Nabil Ammar

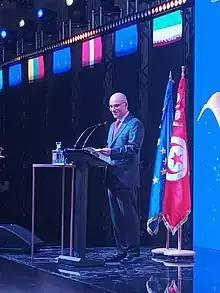
Nabil Ammar in 2023

Nabil Ammar (born 7 September 1965) is a Tunisian diplomat and politician. He served as Minister of Foreign Affairs from 7 February 2023 until 2025. He formerly served as Ambassador to the European Union, Belgium and the United Kingdom.